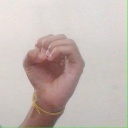
अक्षर: ऊ